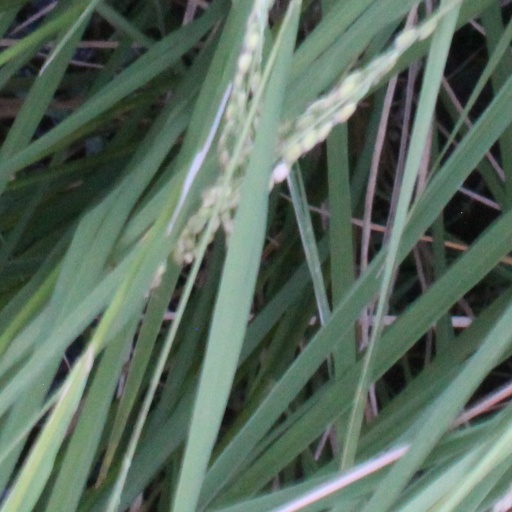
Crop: rice